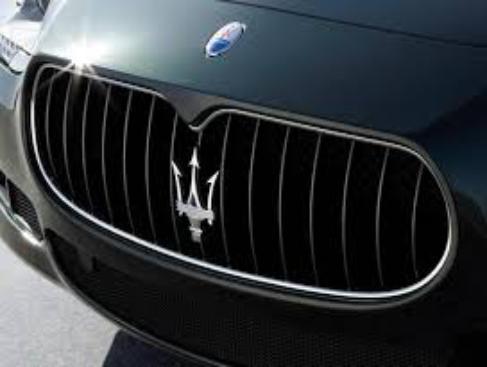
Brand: Maserati
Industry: Transportation